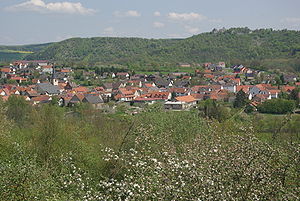
Gössenheim / Geografi
Udsigt over landsbyen fra vest (i baggrunden ruinen af Homburg)
Gössenheim er en kommune i Landkreis Main-Spessart i regierungsbezirk Unterfranken i den tyske delstat Bayern. Den er en del af Verwaltungsgemeinschaft Gemünden am Main.